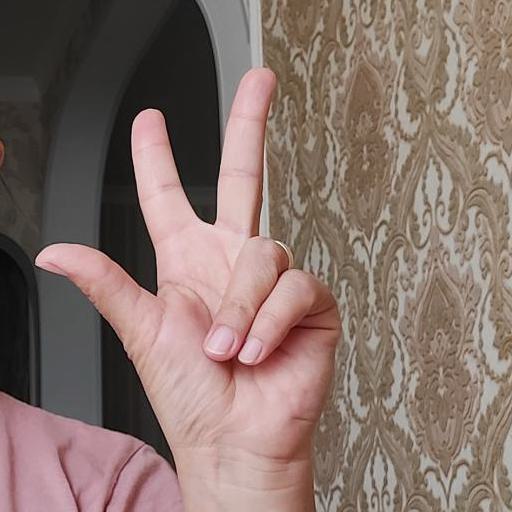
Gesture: three2